Ynys Faelog

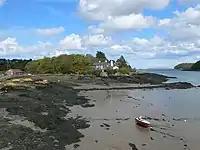
The island from Menai Bridge

Ynys Faelog is a small tidal island in the Menai Strait between Gwynedd and the Isle of Anglesey, Wales, near the town of Menai Bridge. On average it measures 140 metres by 130 metres and is connected by a narrow stone causeway to the Anglesey mainland. There is a two-storey house on the island with three outbuildings and a boathouse.